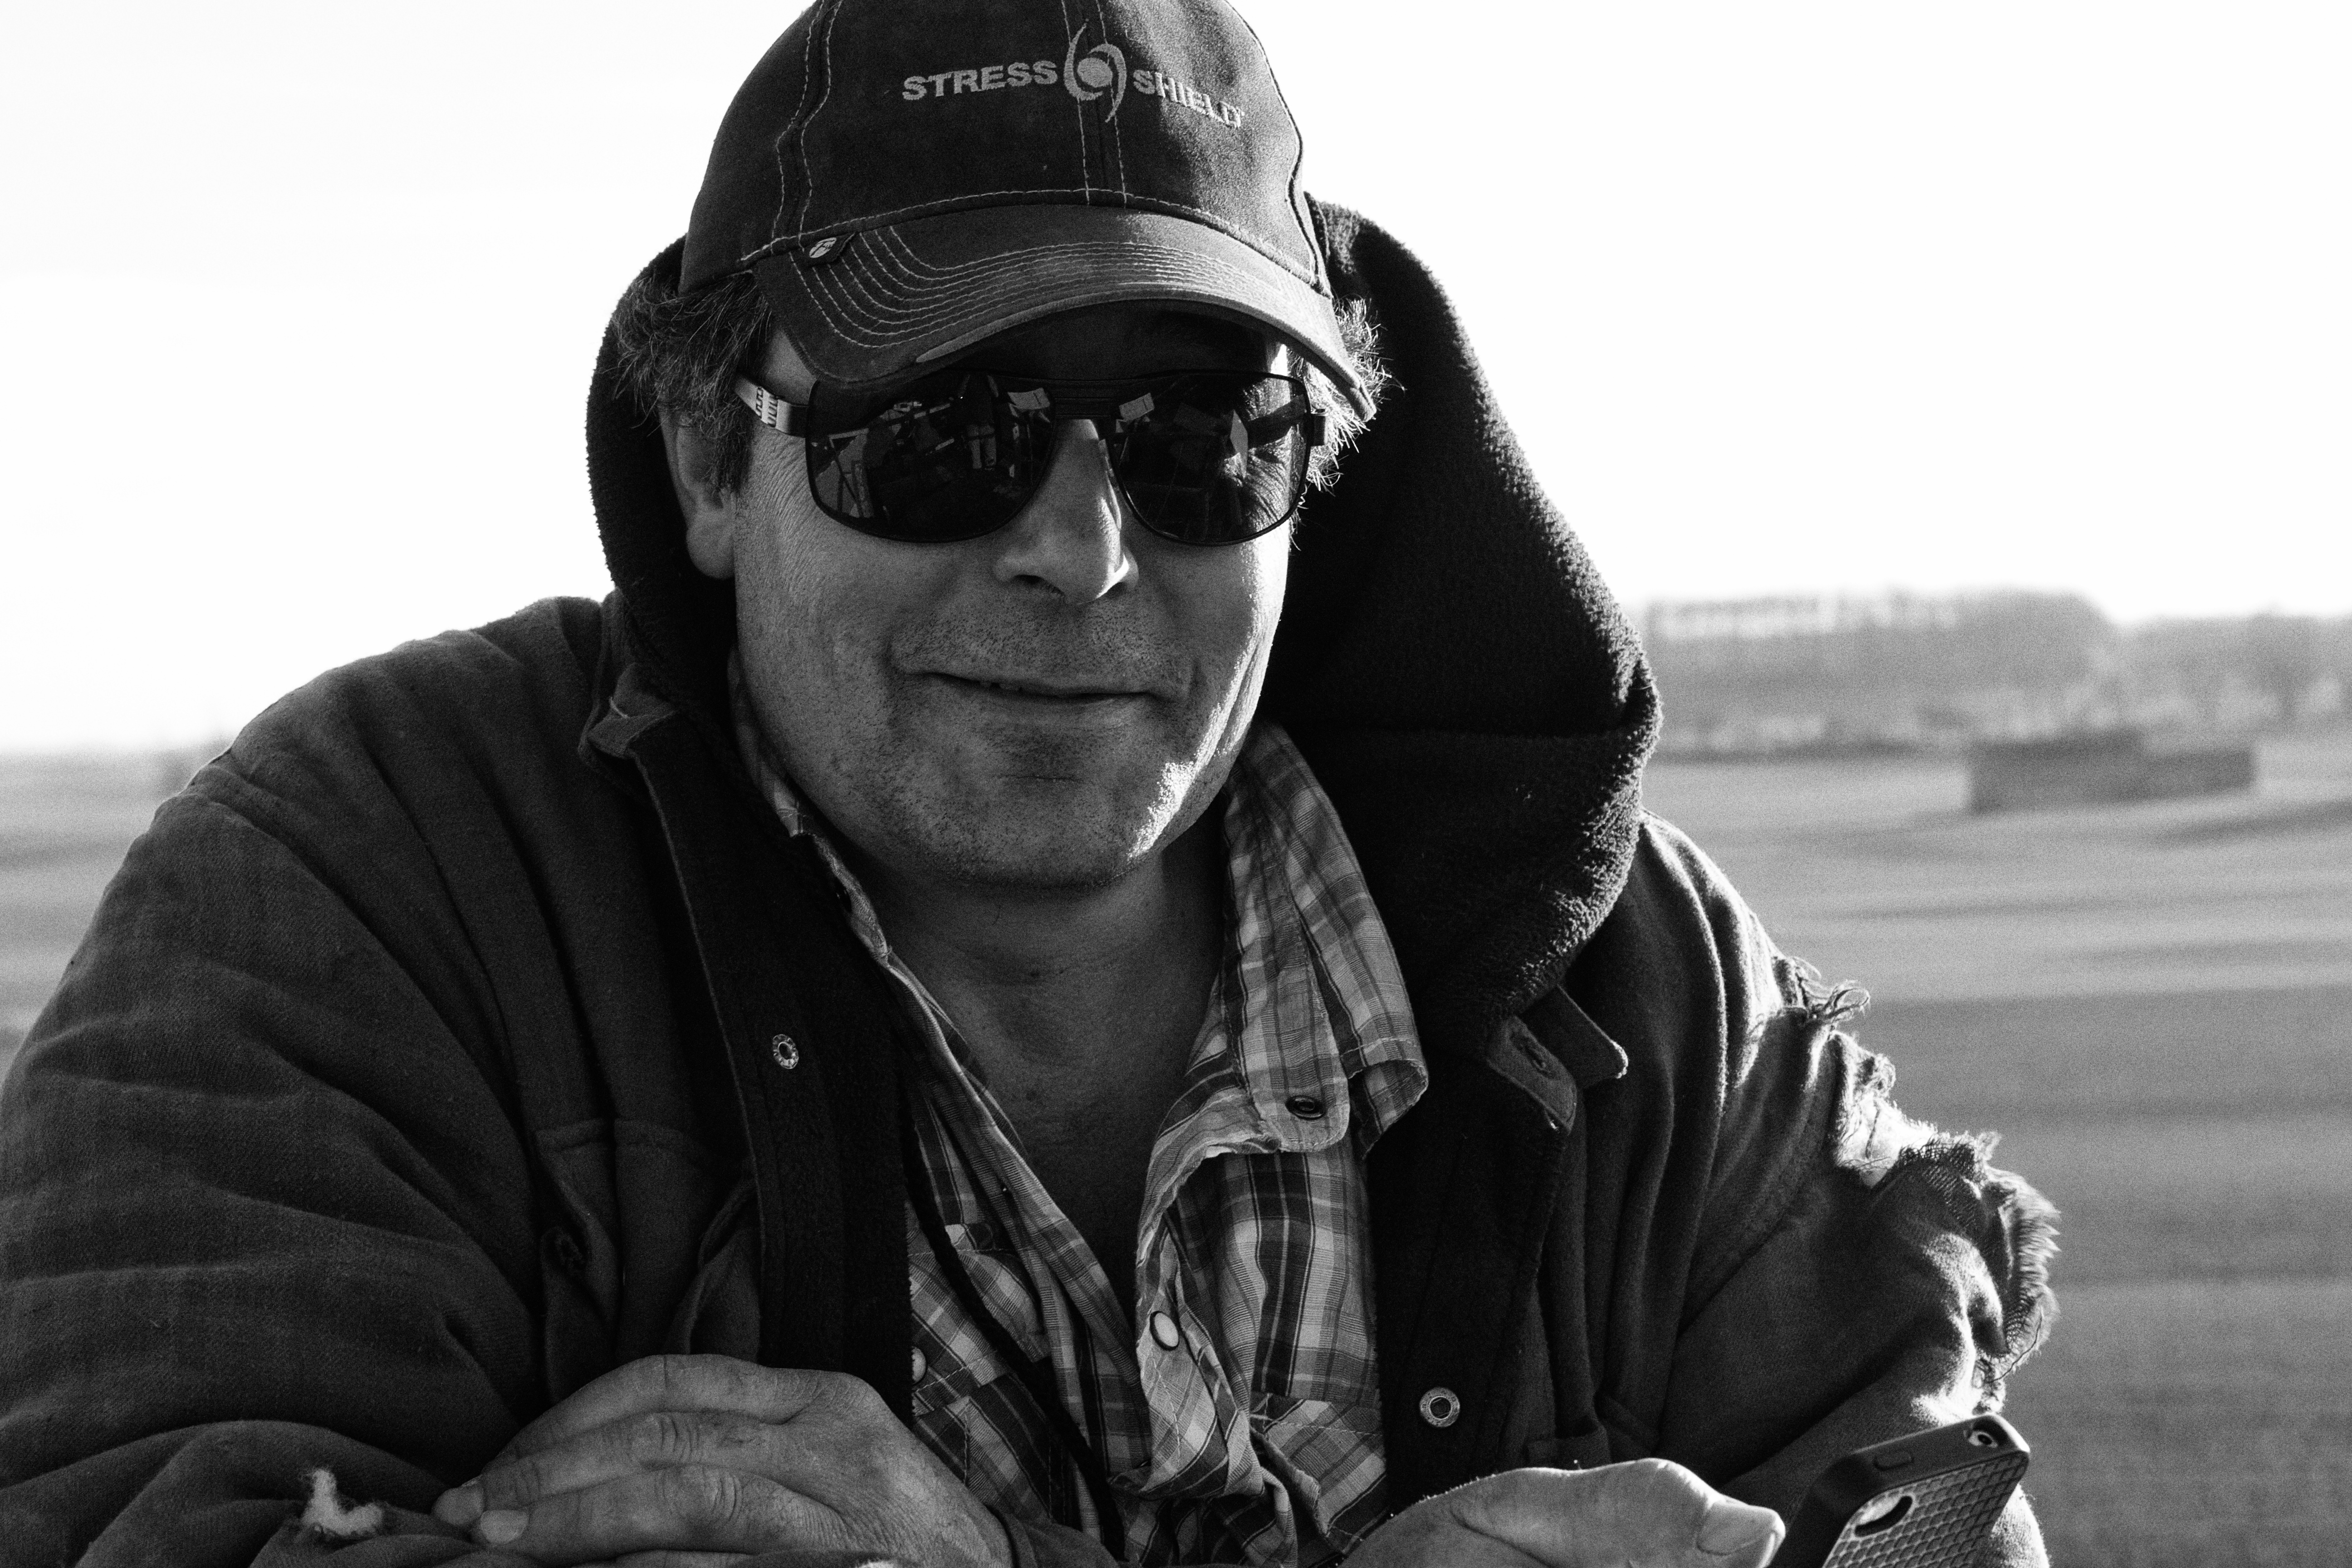
man, person, black and white, photography, portrait, black, monochrome, glasses, photograph, monochrome photography